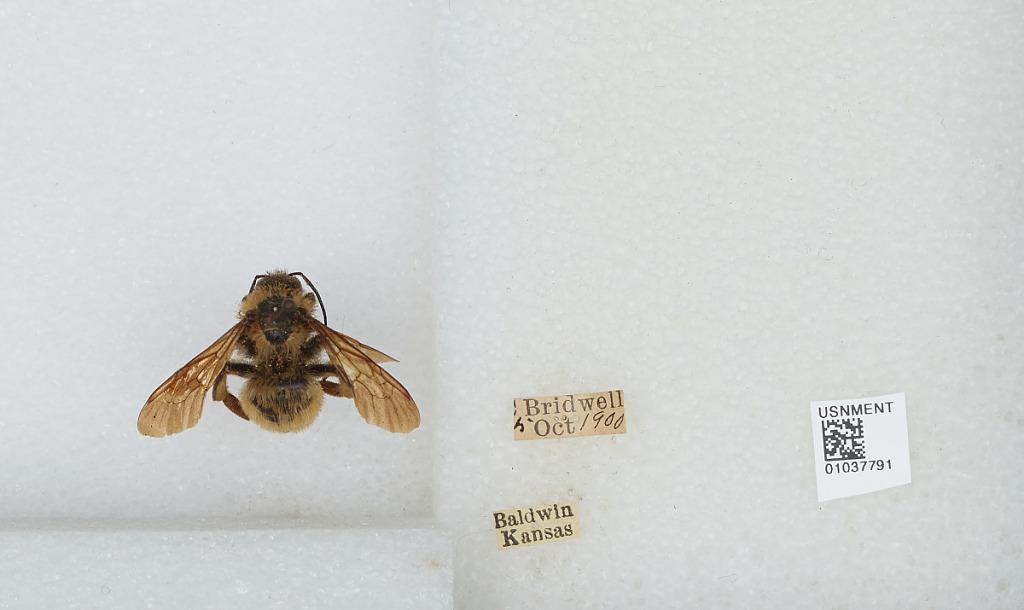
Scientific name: Bombus (Fervidobombus) pensylvanicus pensylvanicus (De Geer)
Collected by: Bridwell
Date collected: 1900-10-5
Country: United States
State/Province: Kansas
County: Douglas
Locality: Baldwin
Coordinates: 38.7775, -95.1875